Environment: real
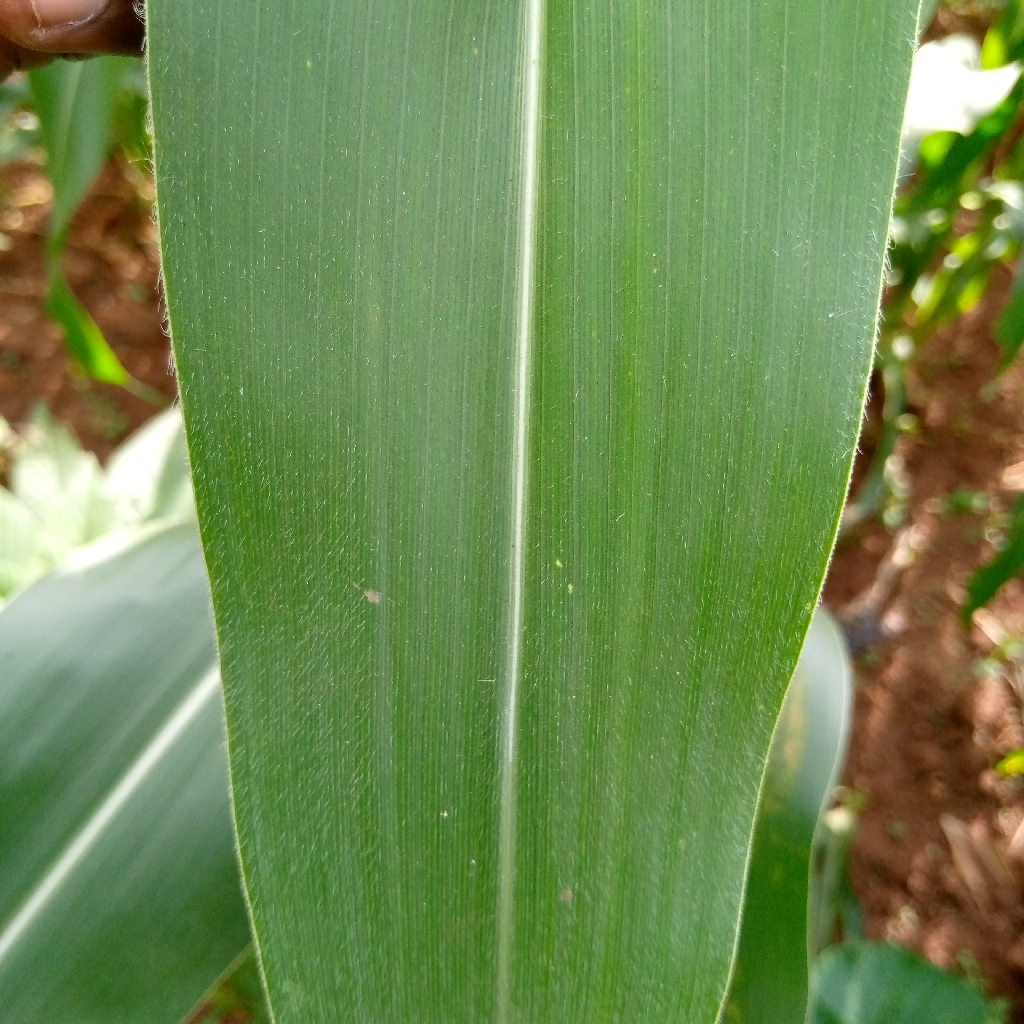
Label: healthy